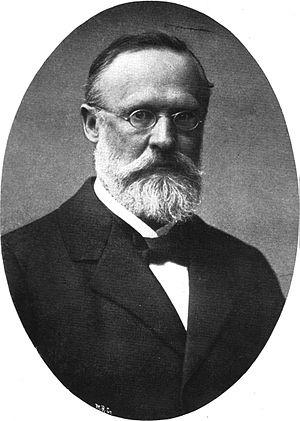
L'histoire de la myasthénie retrace l'évolution des connaissances concernant cette maladie auto-immune de la plaque motrice, dont les premières descriptions remontent au XVIIᵉ siècle. C'est surtout en Grande-Bretagne et en Allemagne qu'ont lieu les premières études cliniques. Longtemps considérére comme mystérieuse, la myasthénie ne reçoit son nom définitif qu'à la fin du XIXᵉ siècle. Ses mécanismes physiopathologiques et les principes de son traitement sont élucidés et précisés au cours du XXᵉ siècle.